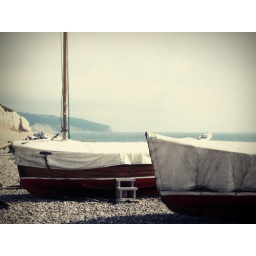
Late Summer 2010 fishing boats on the beach at Beer in East Devon.